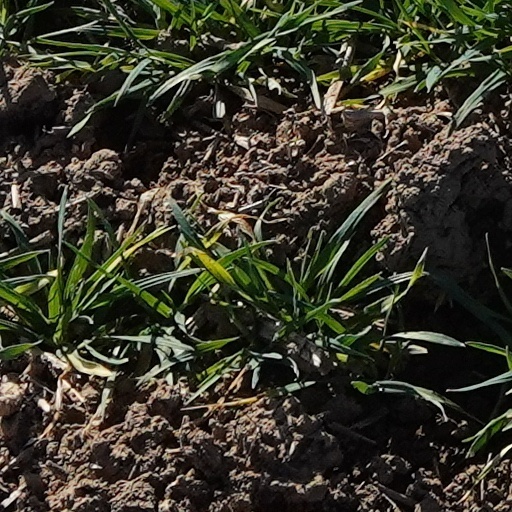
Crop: wheat